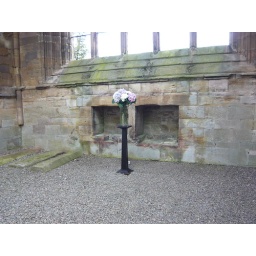
In the presbytery which housed the high altar underneath the perpendicular window in the east wall with two wall cupboards underneath.